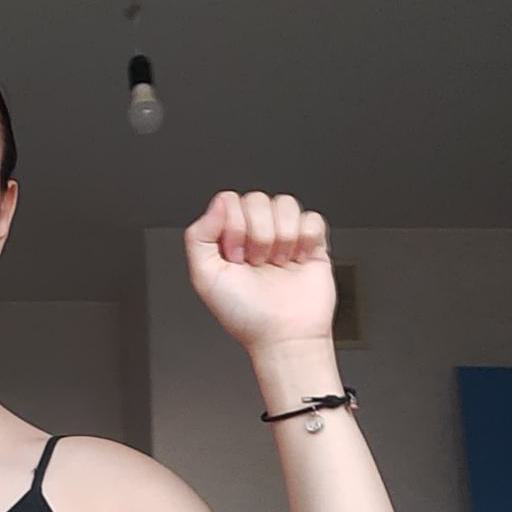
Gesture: fist